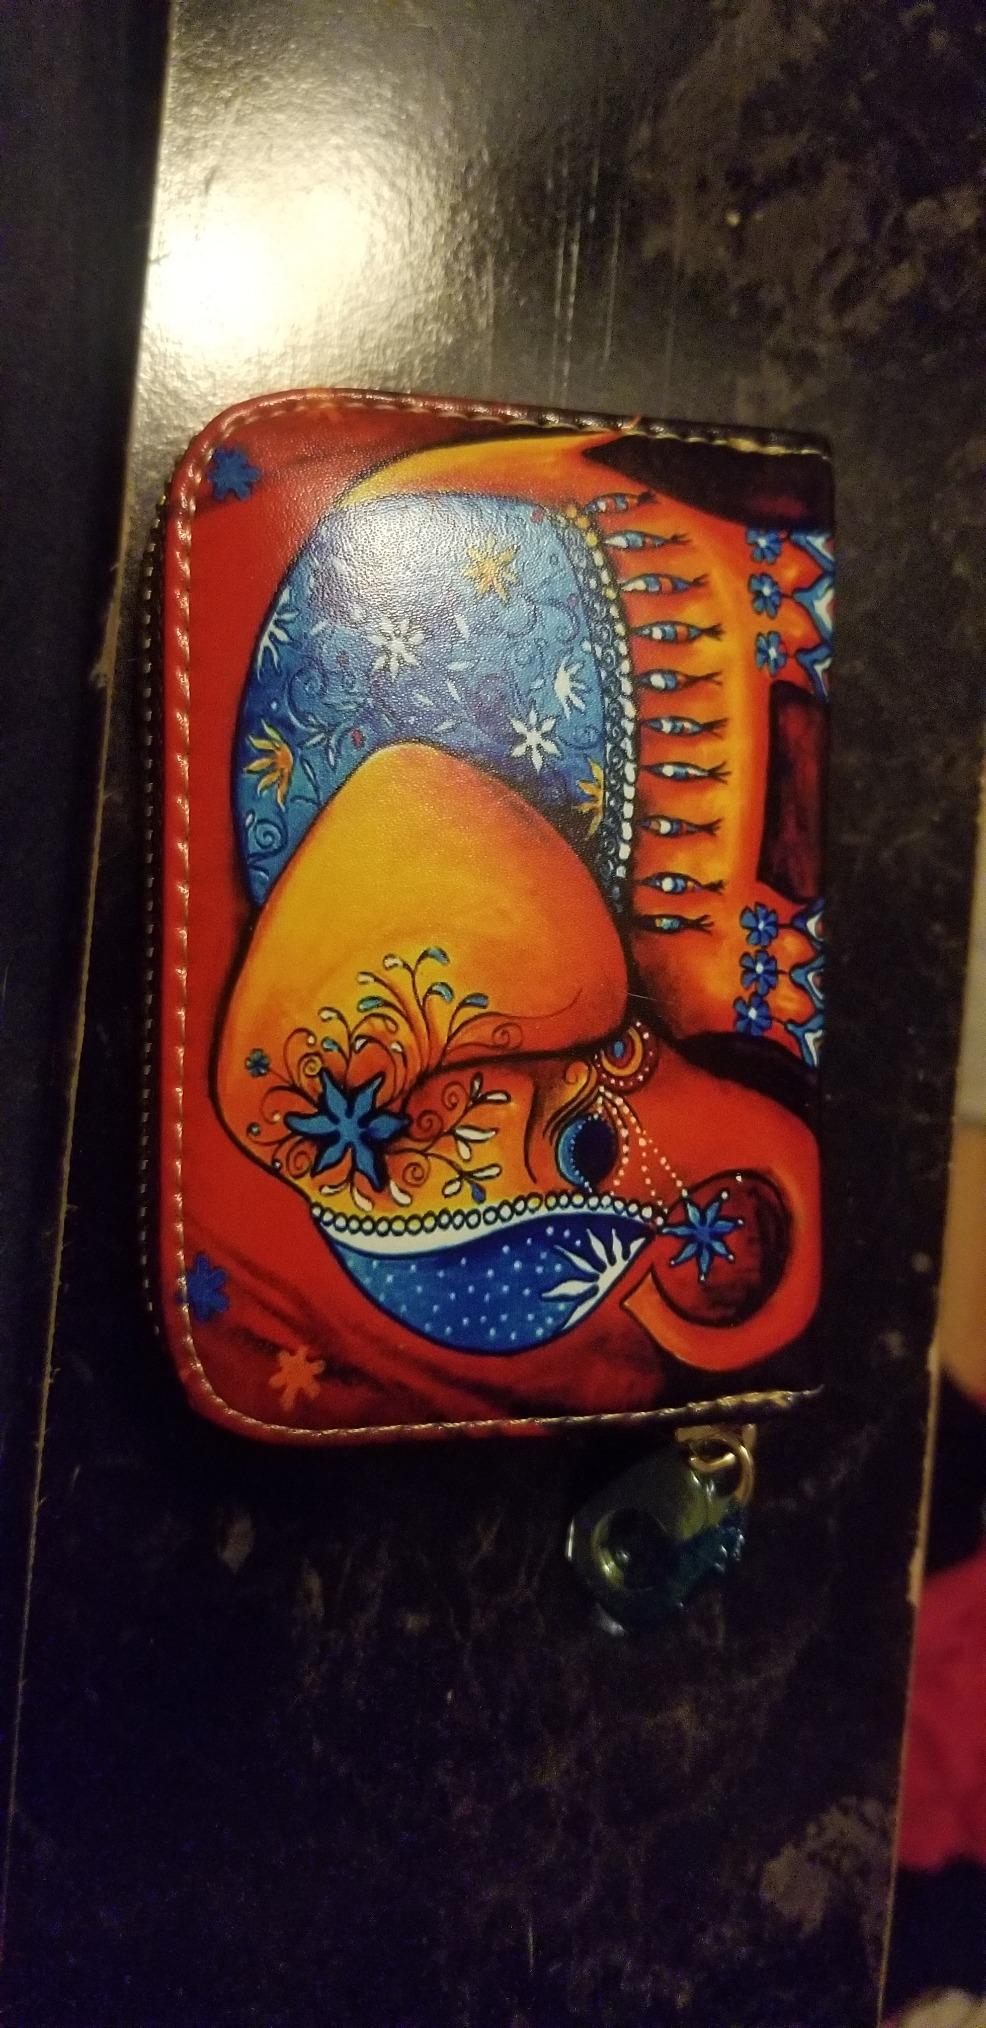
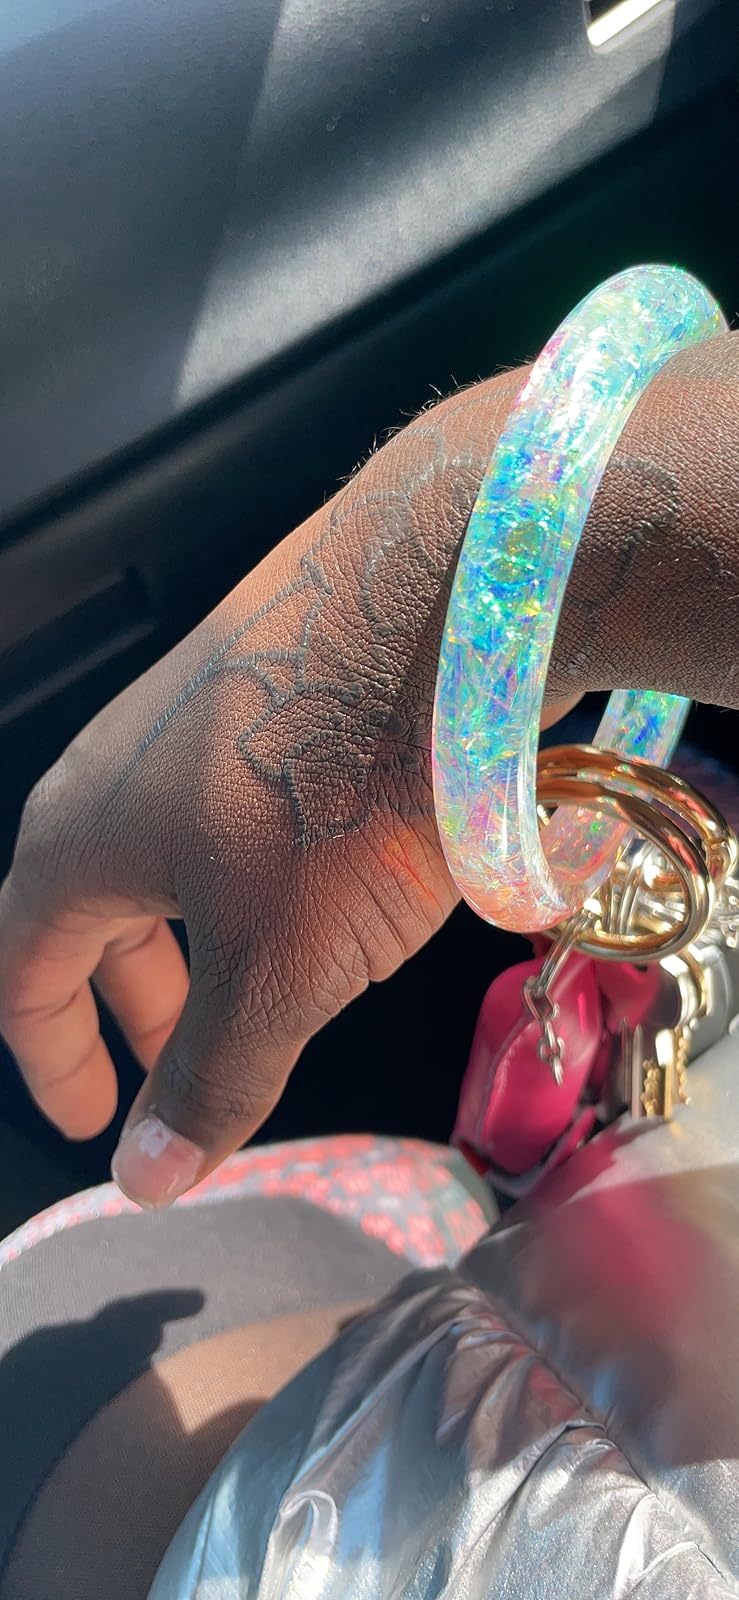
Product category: accessories_keychain
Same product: no